Superoxide dismutase mimetics

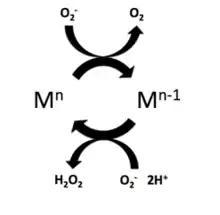
Dismutation of superoxide anions with a metal-based catalyzer (denoted by M) in a redox cycle. The M and M show the oxidized and reduced forms of the metallic center, respectively. The metallic center is able to convert a superoxide anion to oxygen in the first half reaction by accepting an electron. In the second half reaction, the reduced metal atom donates the electron to another superoxide anion in order to form hydrogen peroxide, regenerating the metal ion in its original oxidation state.

Similar to the native enzyme’s mechanism, the manganese complexes undergo a reversible oxidation/reduction cycle. In the first half reaction manganese covalently coordinates to the superoxide anion on its oxygen binding site, through inner-sphere electron transfer. (M) is reduced by superoxide, yielding molecular oxygen and a reduced form of manganese (M). The metal (M) is then regenerated to its former oxidation state (M) by reducing a second superoxide molecule to hydrogen peroxide.